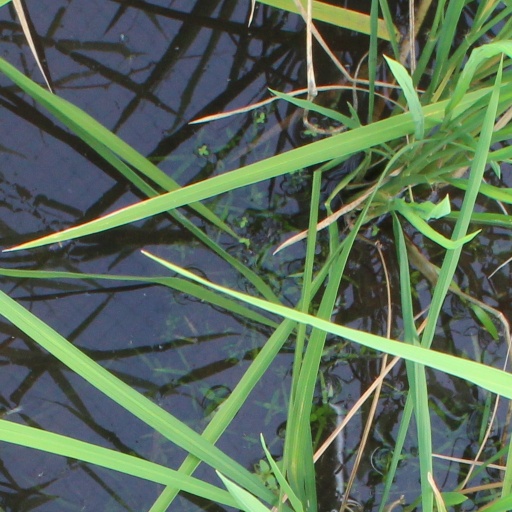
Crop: rice